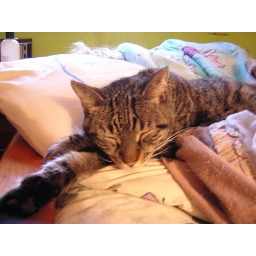
cat sleeping in bed